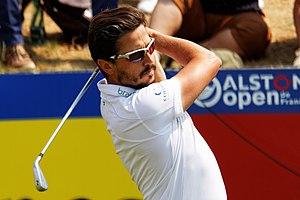
photo prise lors de l'Alstom - Open de France de Golf 2015
Michaël "Mike" Lorenzo-Vera est un golfeur français évoluant sur le circuit européen.